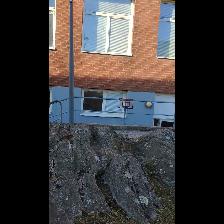
Label: NonHuman